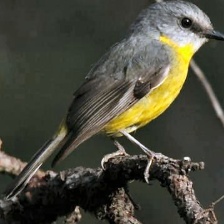
Species: EASTERN YELLOW ROBIN
Scientific name: EOPSALTRIA AUSTRALIS
ImageNet parent category: robin